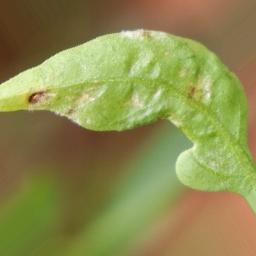
Label: powdery mildew